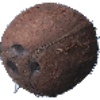
Label: cocos